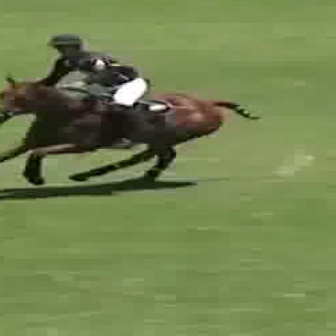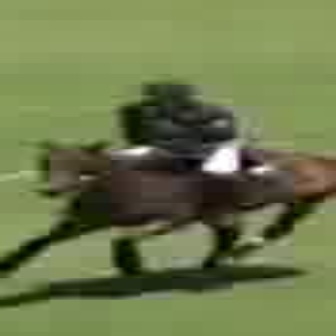
  Please identify the target specified by the bounding box [37,33,150,146] in the first image and locate it in the second image. Return the coordinates in [x_min,y_min,x_max,y_max] format.
Answer: [112,81,242,210]